St. James Episcopal Church (Lewistown, Illinois)

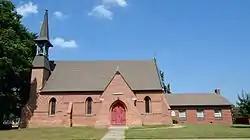

St. James Episcopal Church is an Episcopal church located at the northeast corner of MacArthur and Broadway in Lewistown, Illinois. The church serves the Lewistown Episcopal parish, which formed in 1860, six years after Episcopal services began in the city. S. Corning Judd, the senior warden of the parish, obtained plans for the church building from architect Edward Tuckerman Potter in 1862, and construction began on the church in 1863. Work on the church was finished in 1865, and church services began in the same year. The church took its name from St. James Cathedral in Chicago, since the bishop of that church granted Lewistown its parish. The red brick church's Gothic design features diagonal buttresses, arched windows and an arched door, decorative brickwork forming a pattern of X's on the west side, and a small bell tower.